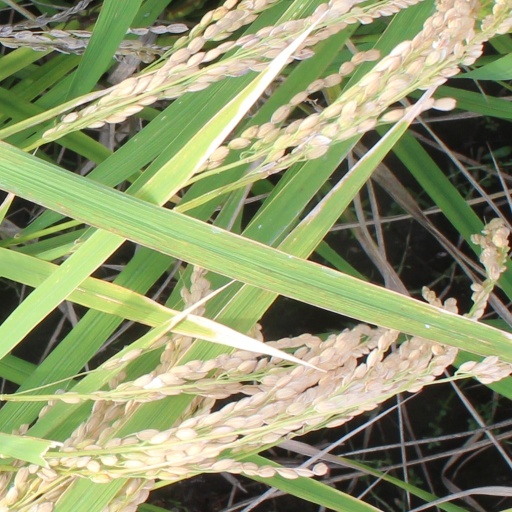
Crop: rice